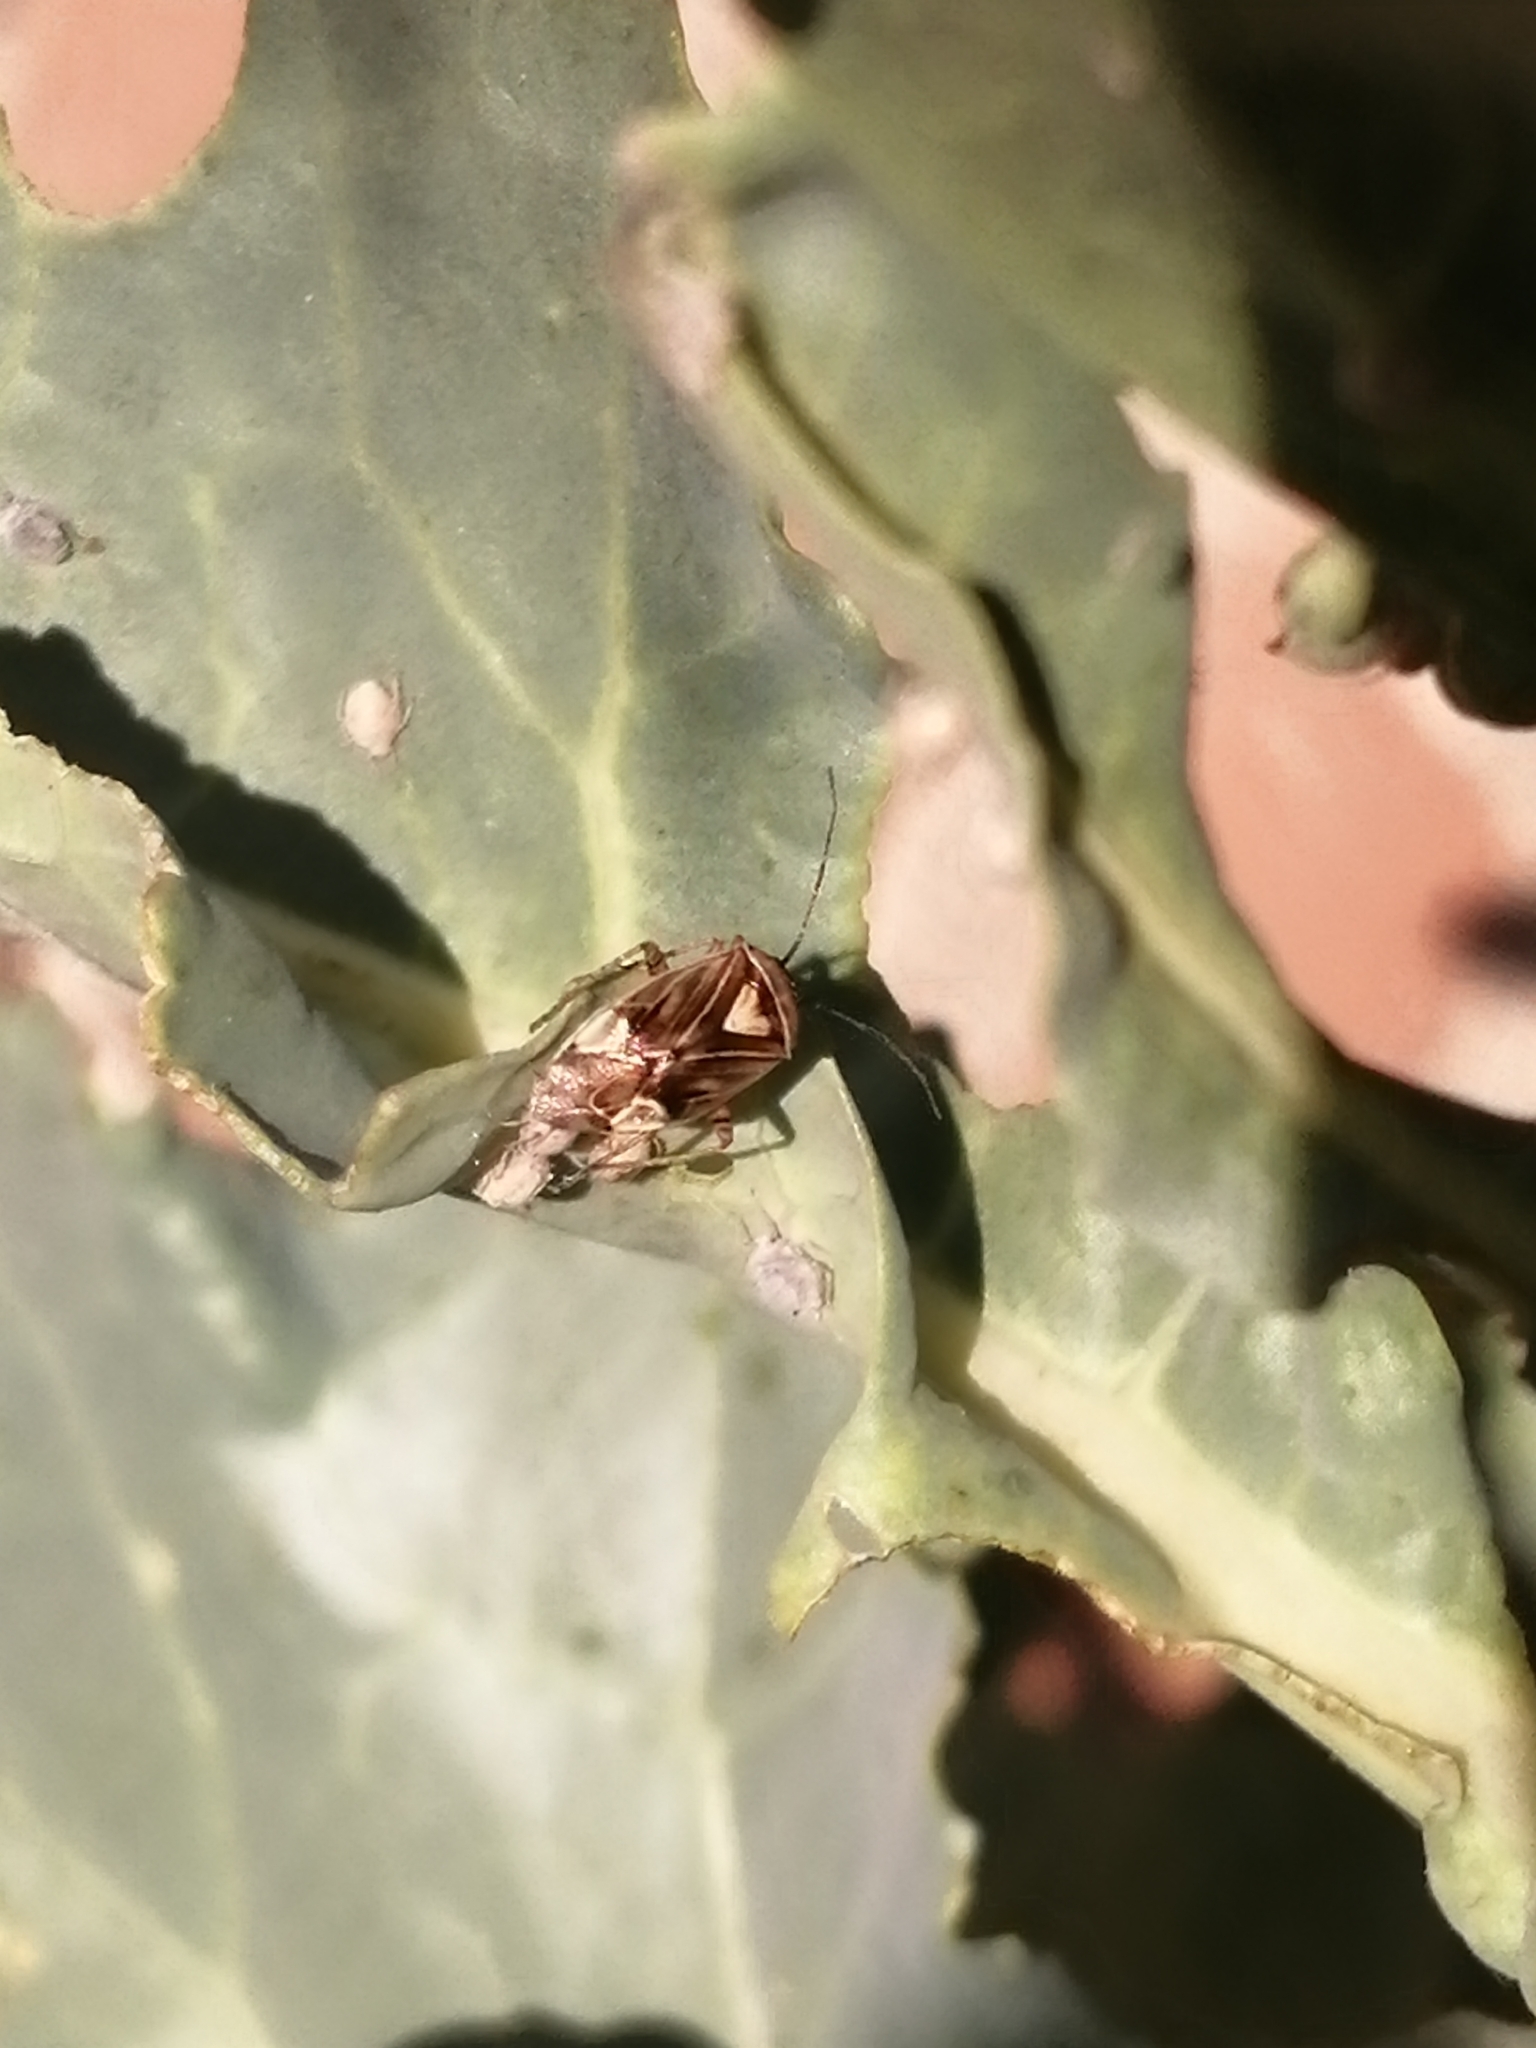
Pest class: lygus_bug